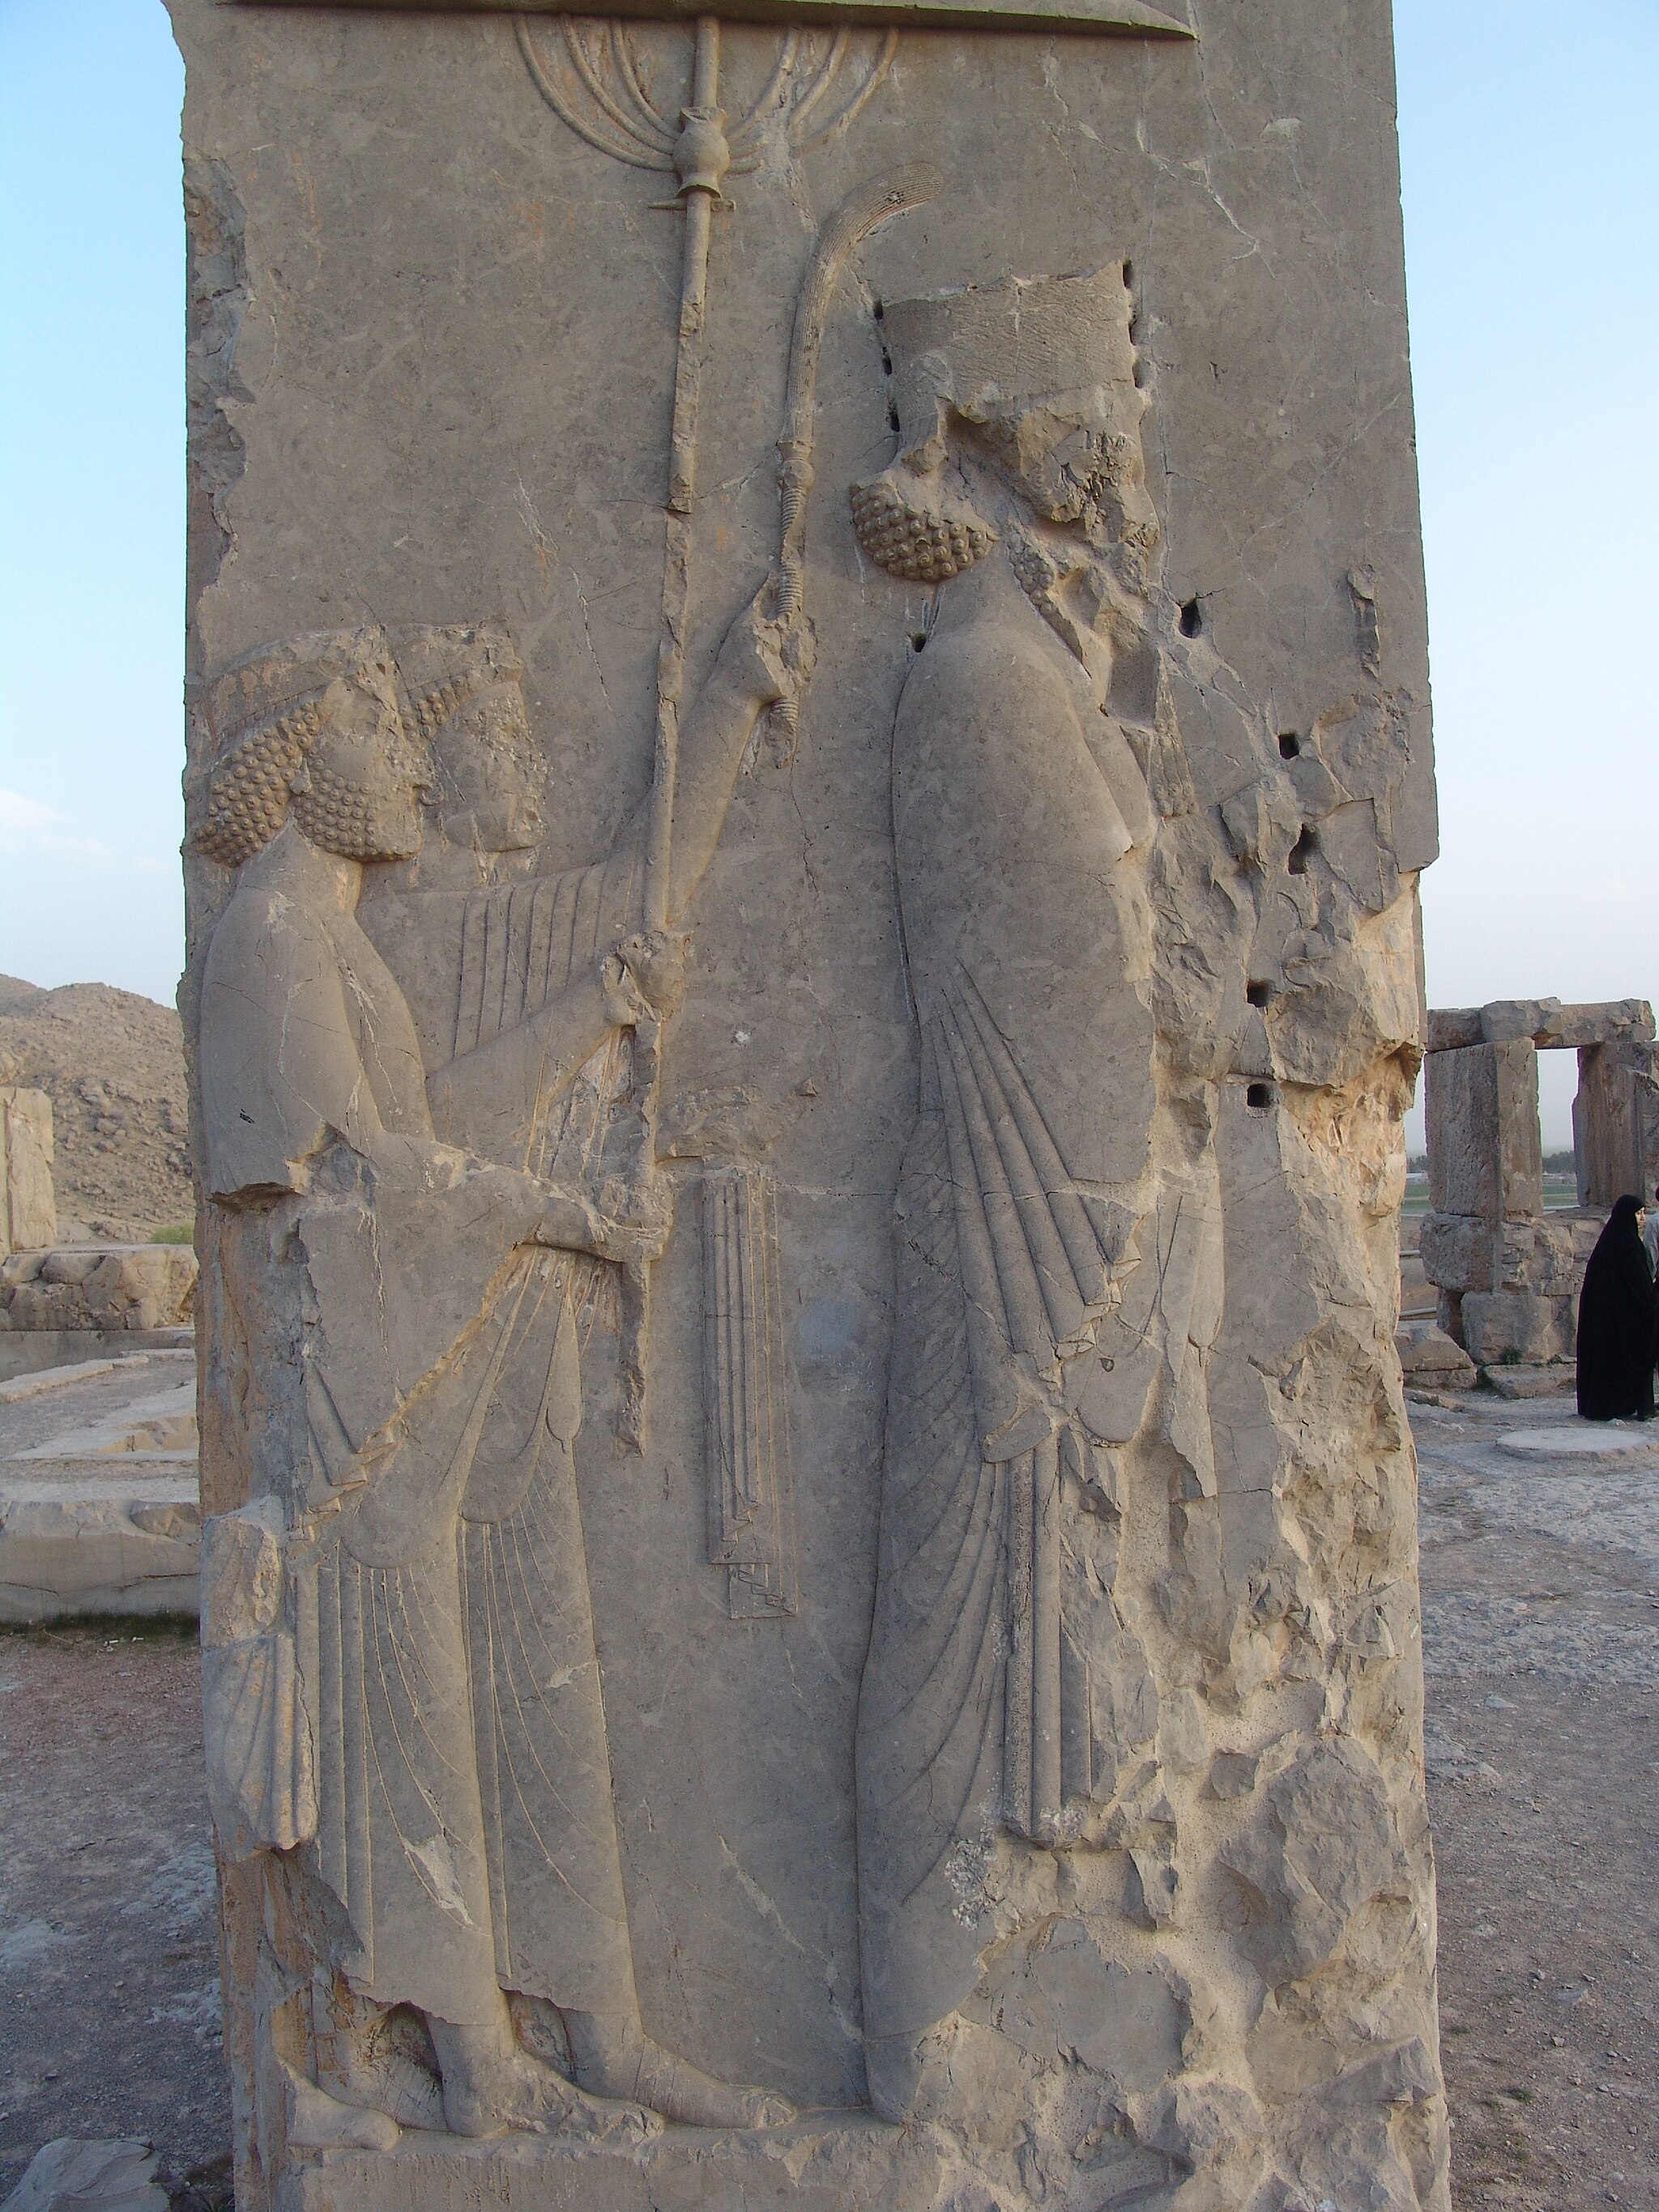
Title: Dariush in Parse 22
Description: Relief of Darius, Persepolis
Date: 2008-03-19
Categories: Taken with Sony DSC-F828, Self-published work, Relief of Achaemenid king at the doorway of Hadish Palace, Persepolis